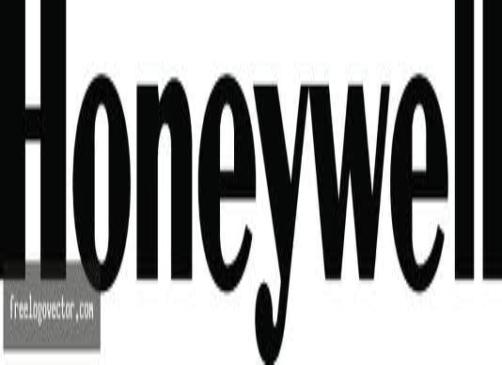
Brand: Honeywell
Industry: Necessities